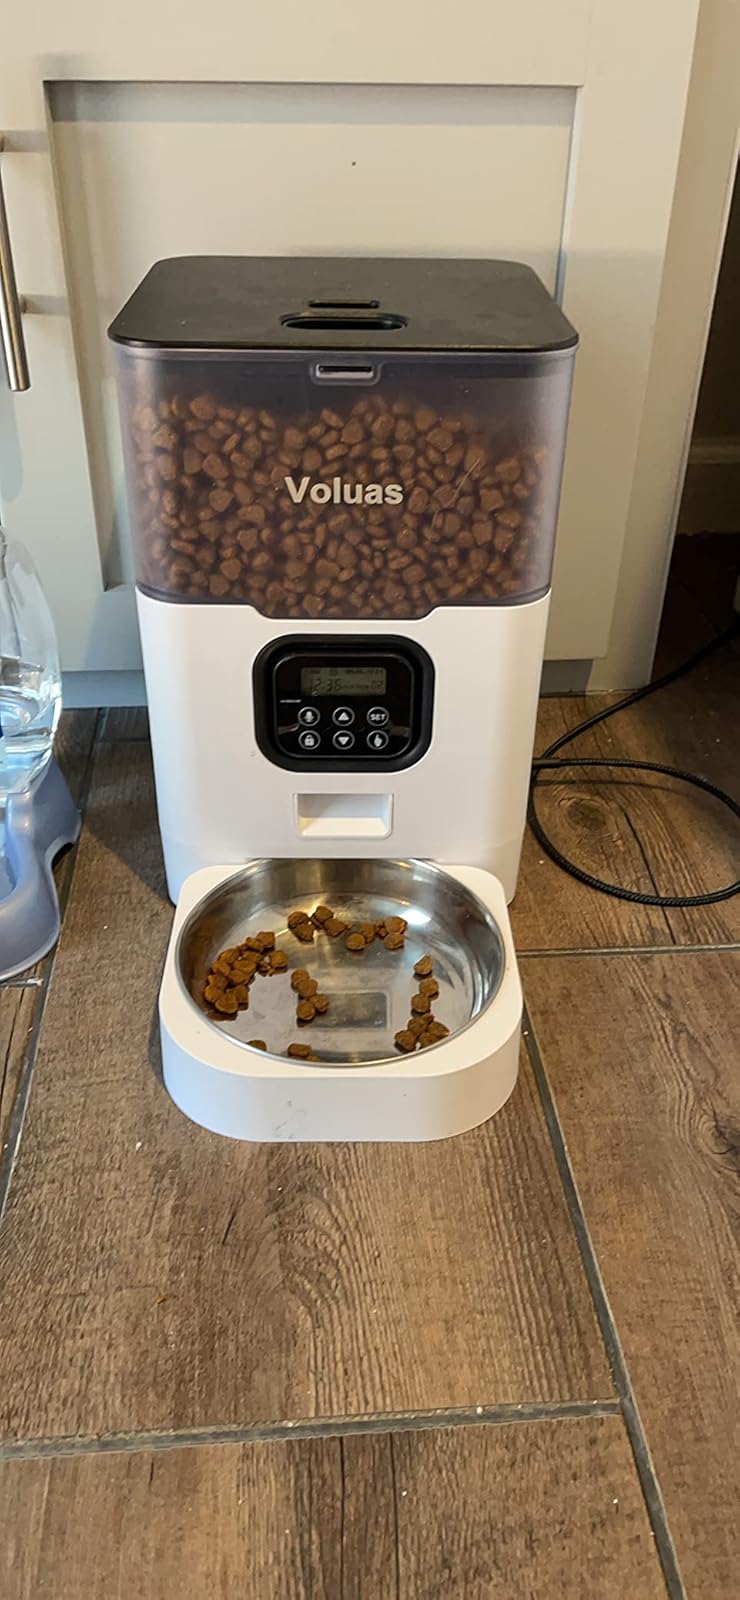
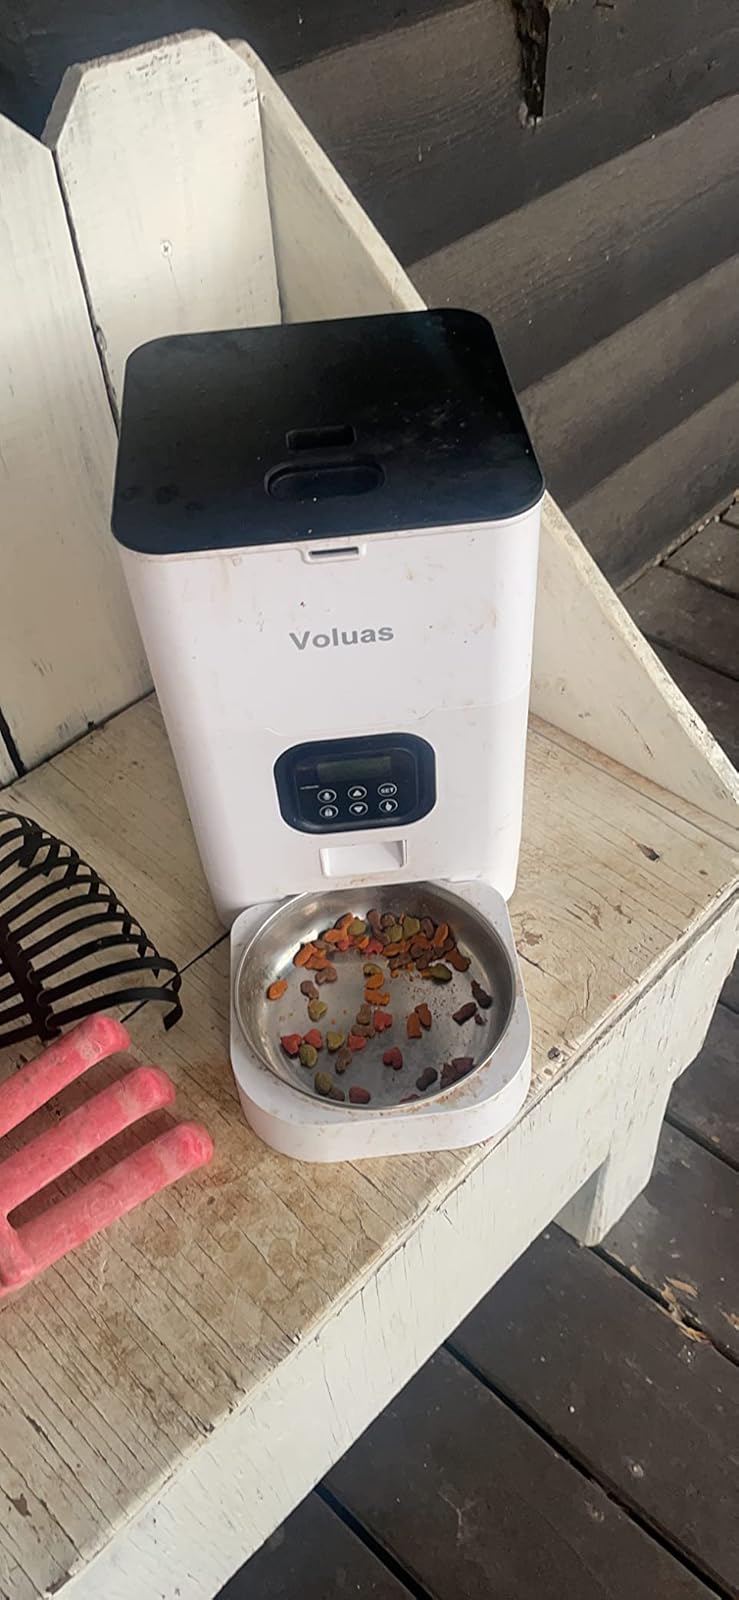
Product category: items_feeder
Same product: no